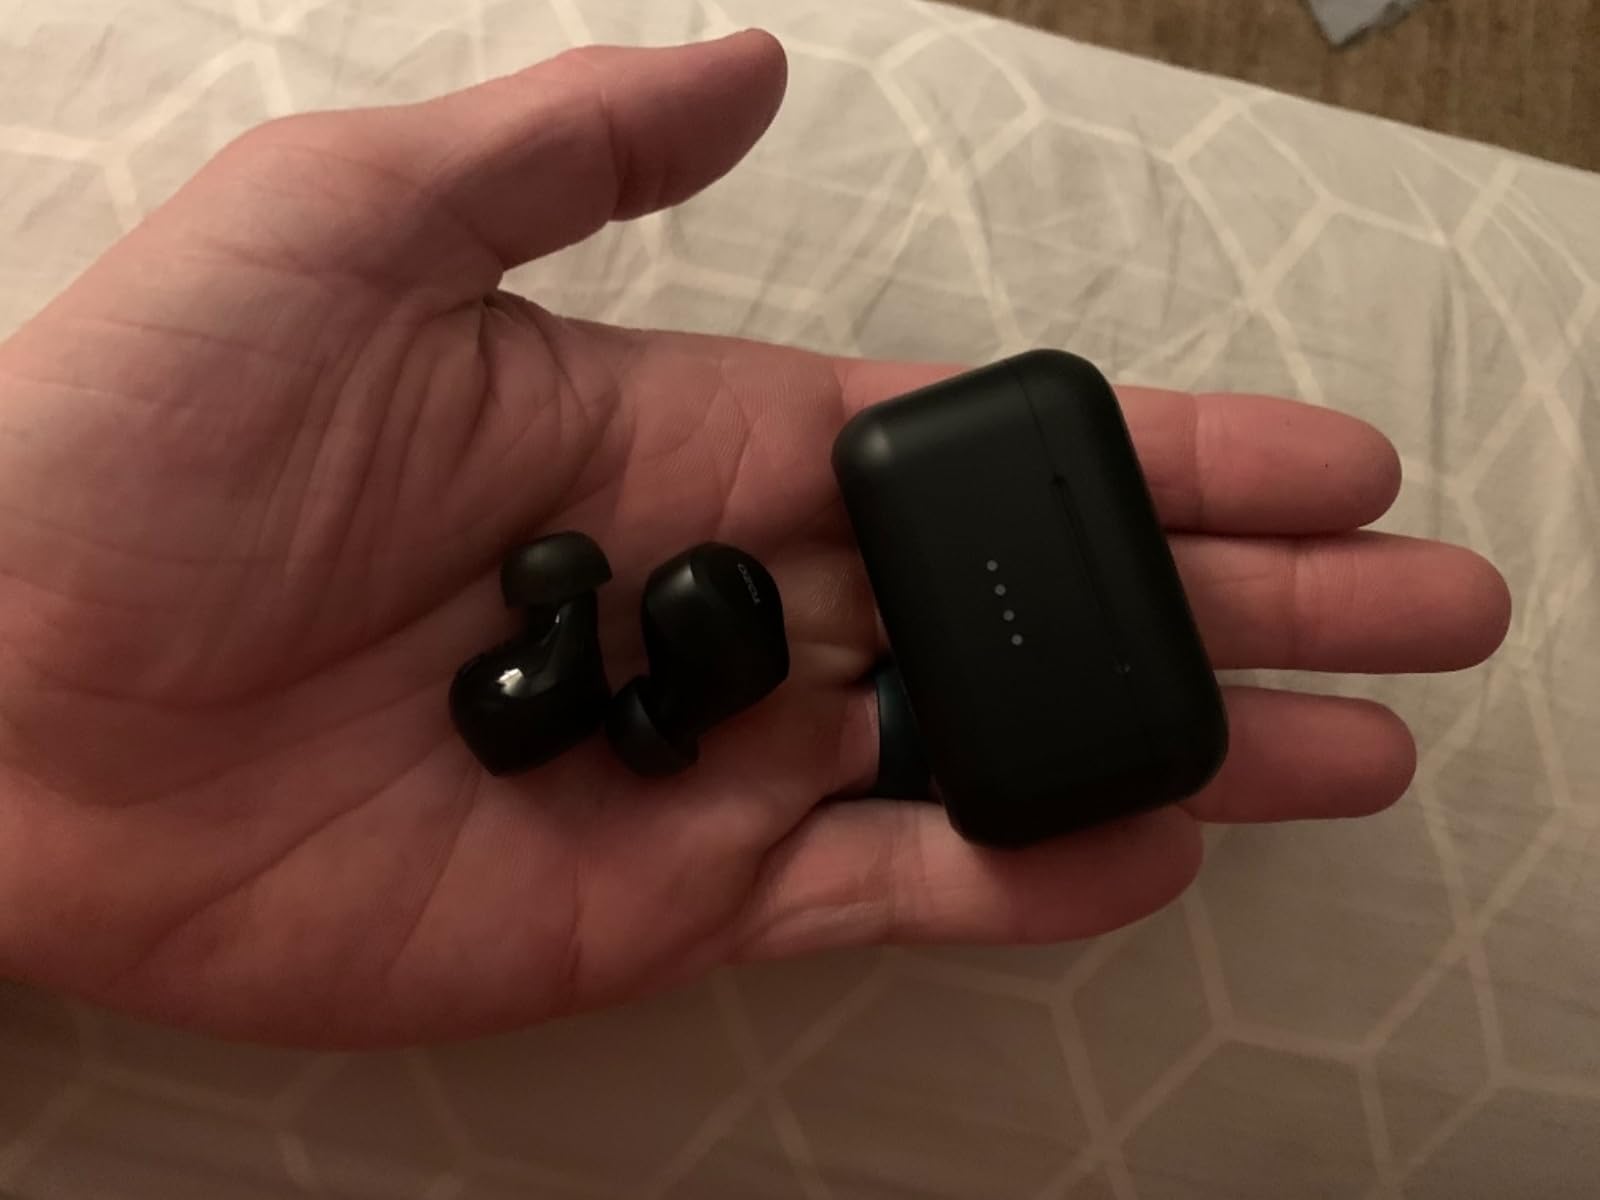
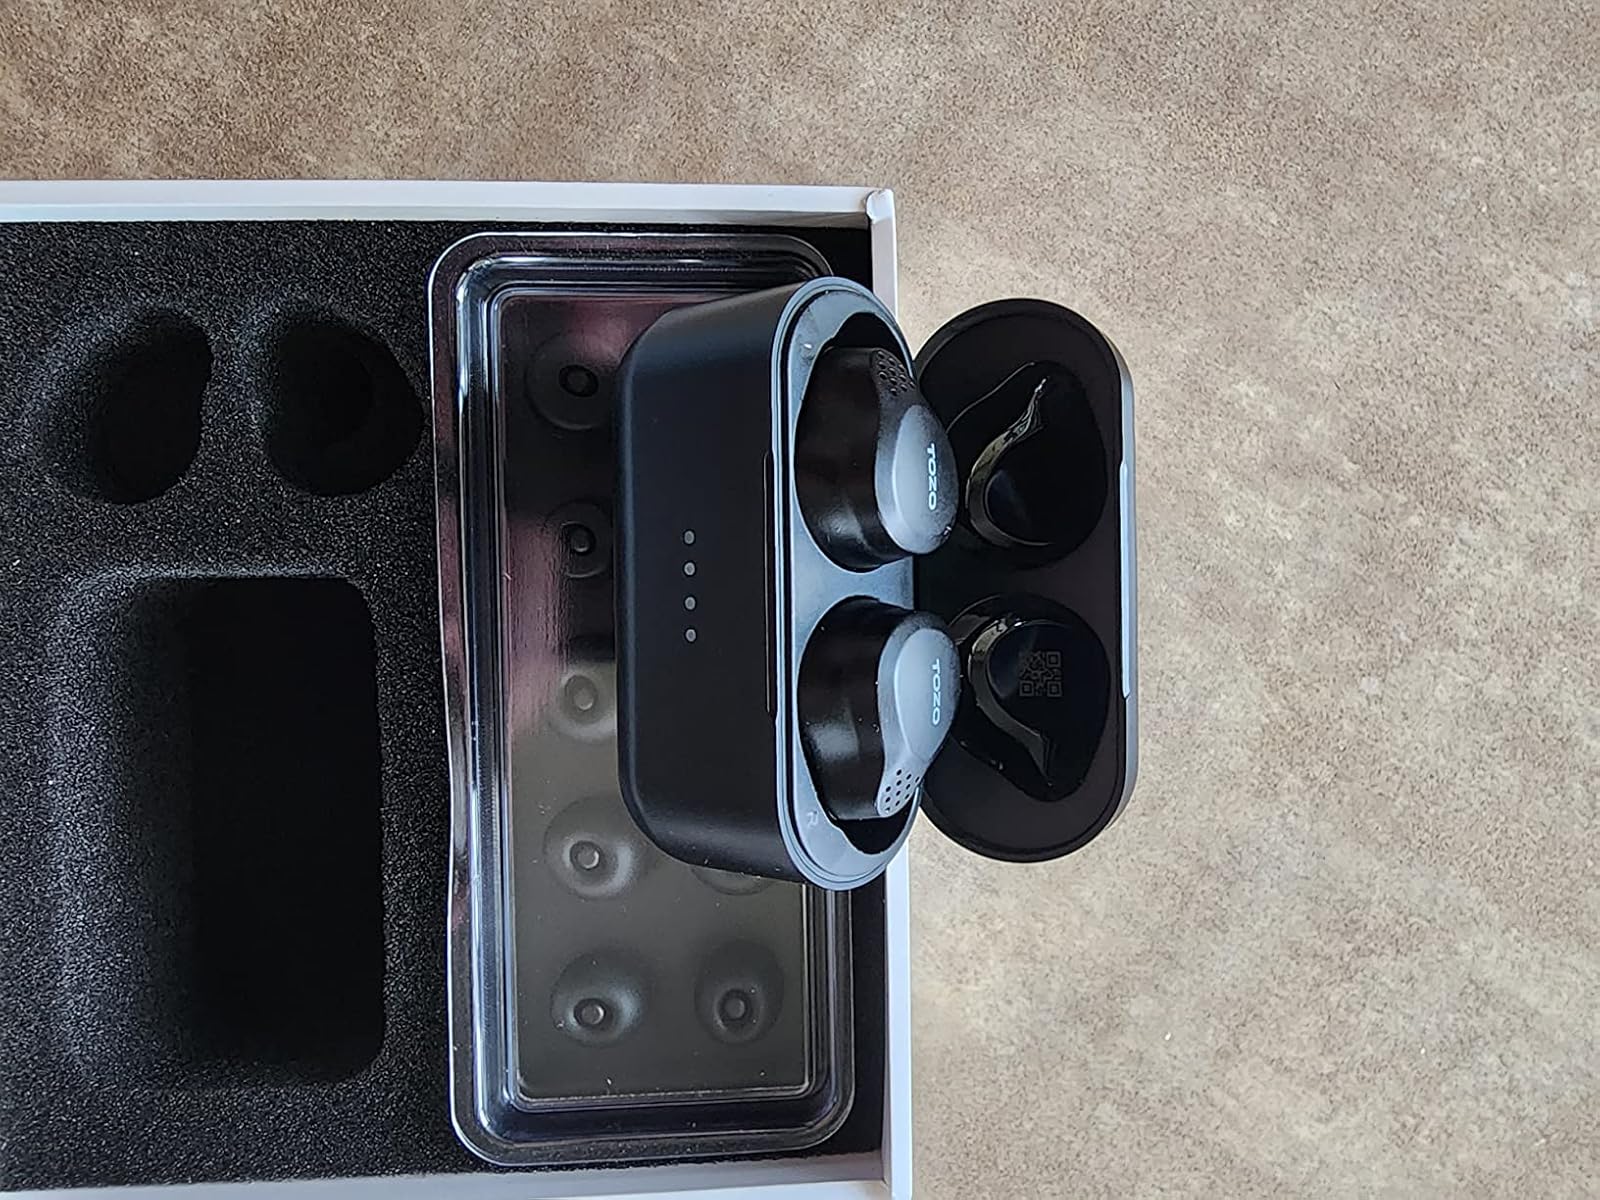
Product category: earbuds
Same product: yes